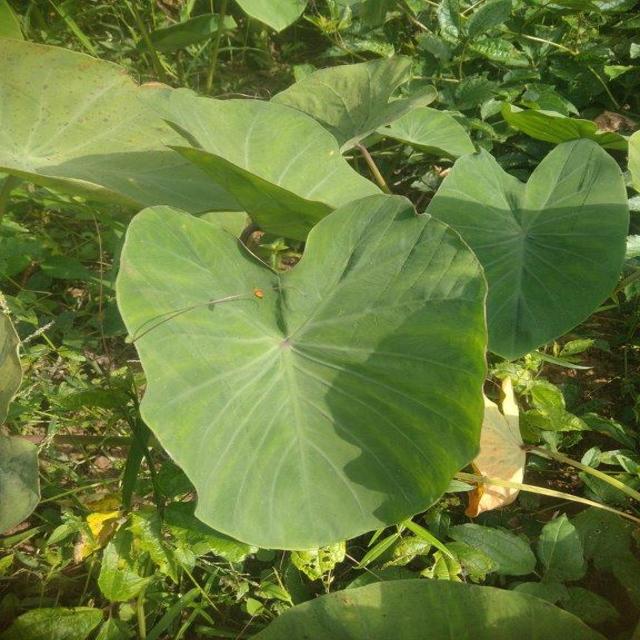
Label: Healthy